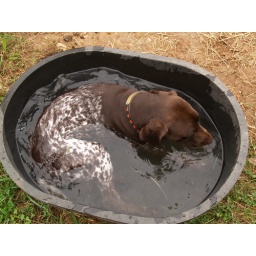
Bathing in and drinking some horse water